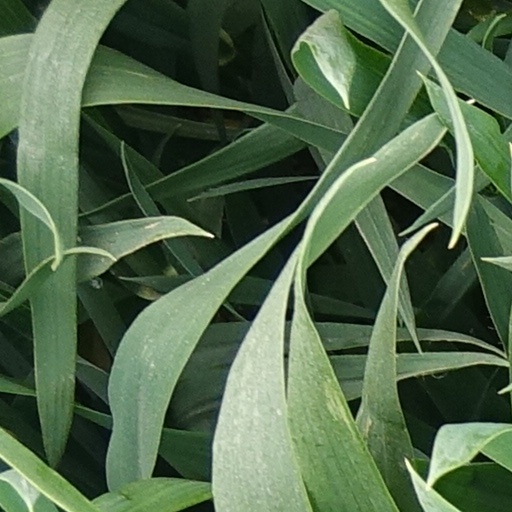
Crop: wheat